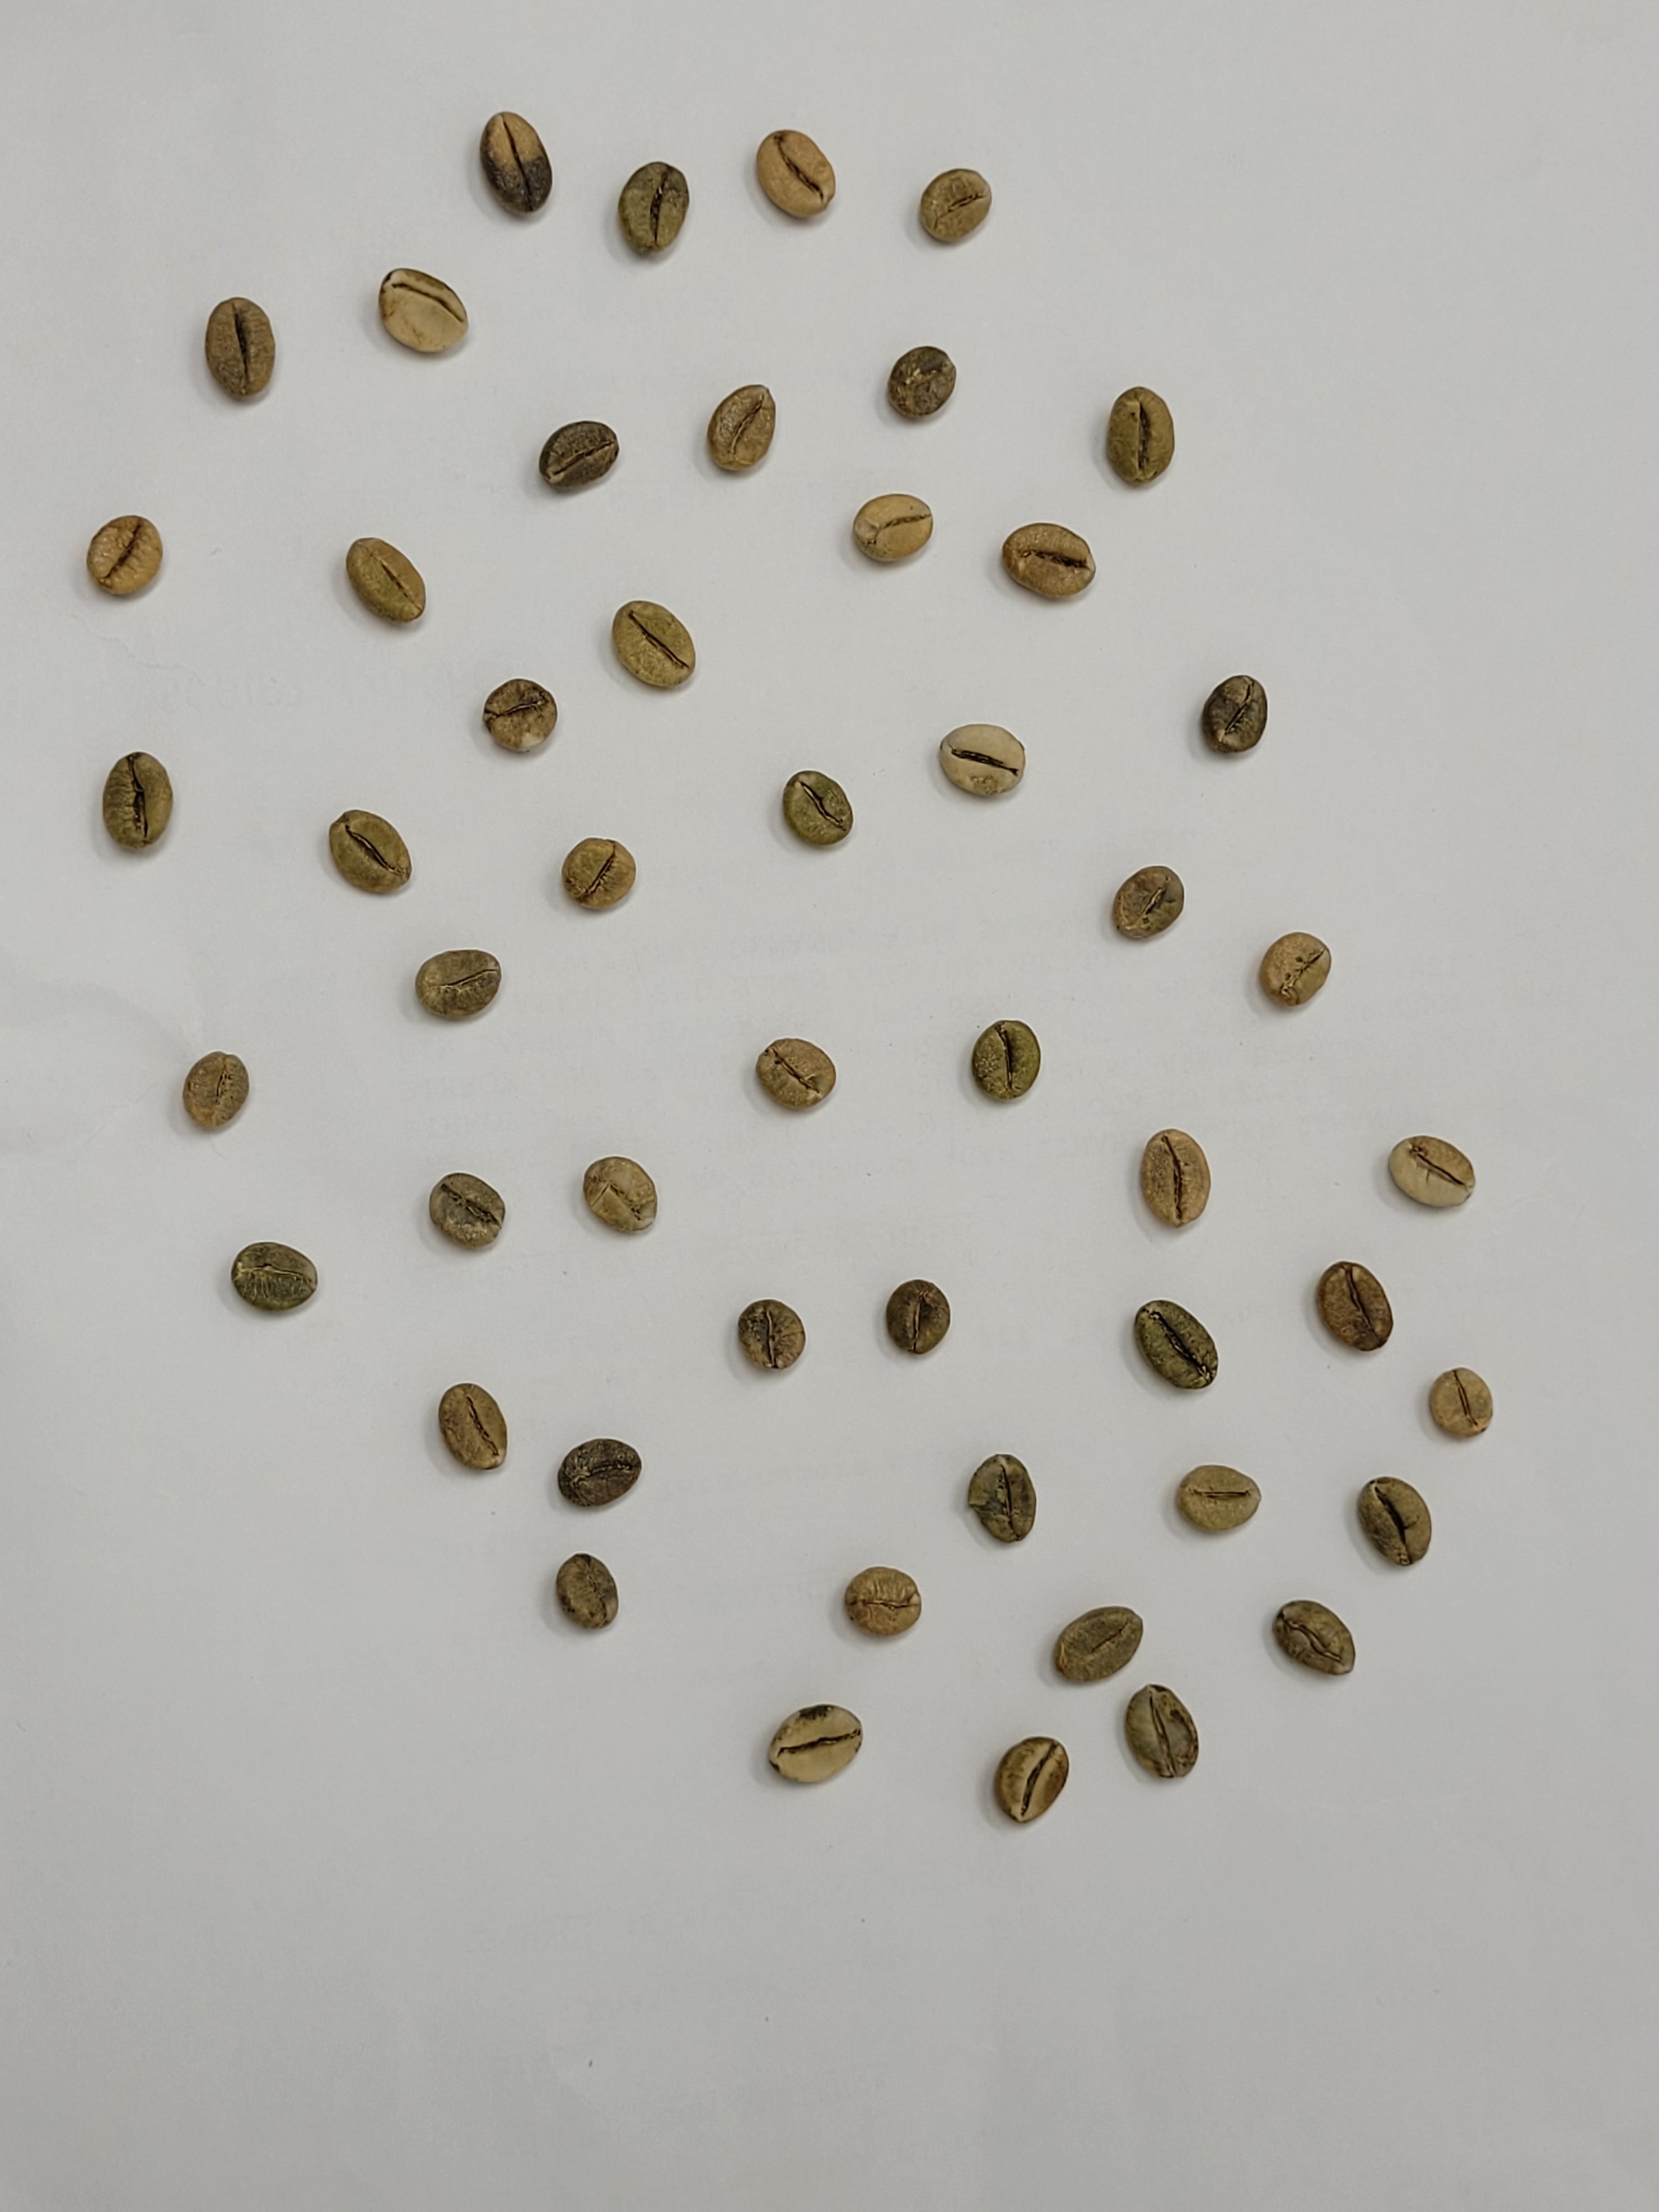
Coffee bean quality grade: AB